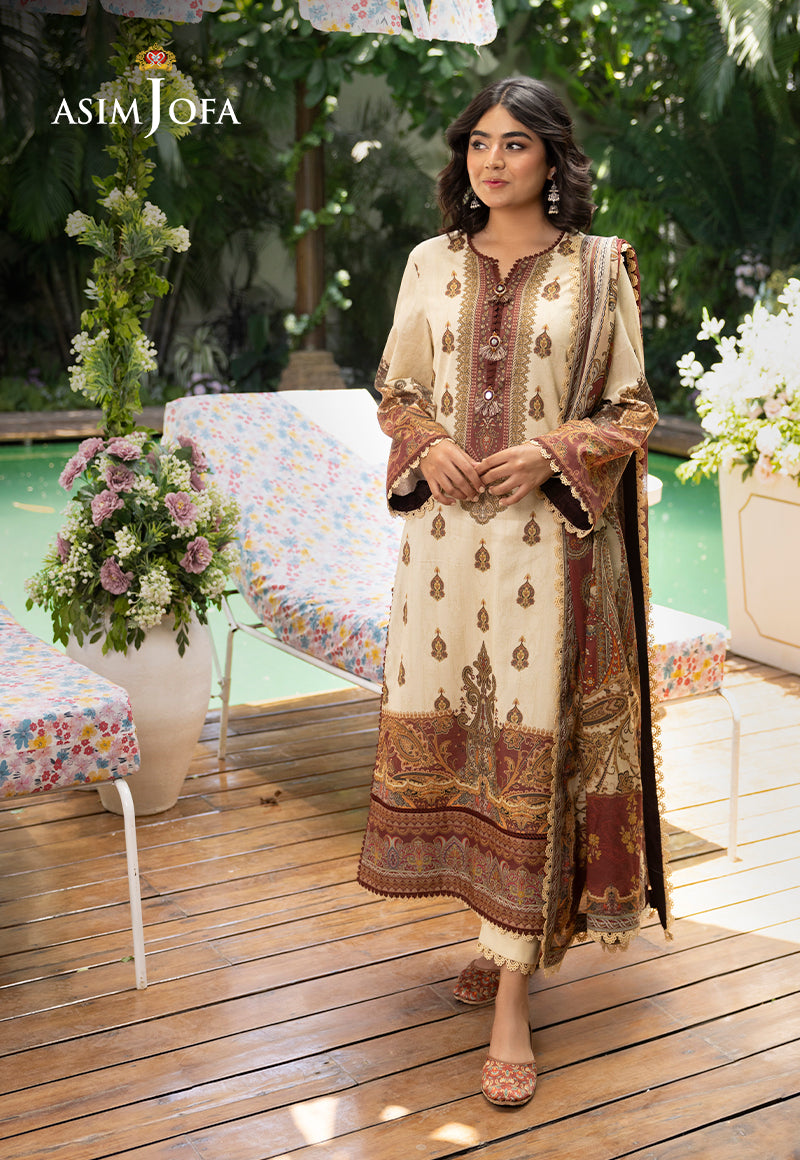
beige gold zoya embroidered salwar